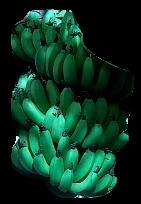
Variety: pachbale
Grade: grade1